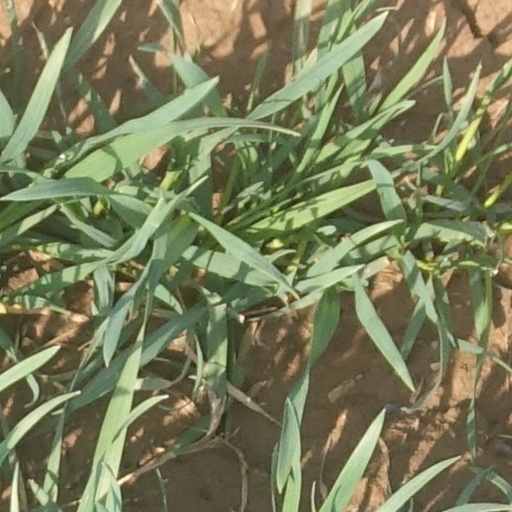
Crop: wheat